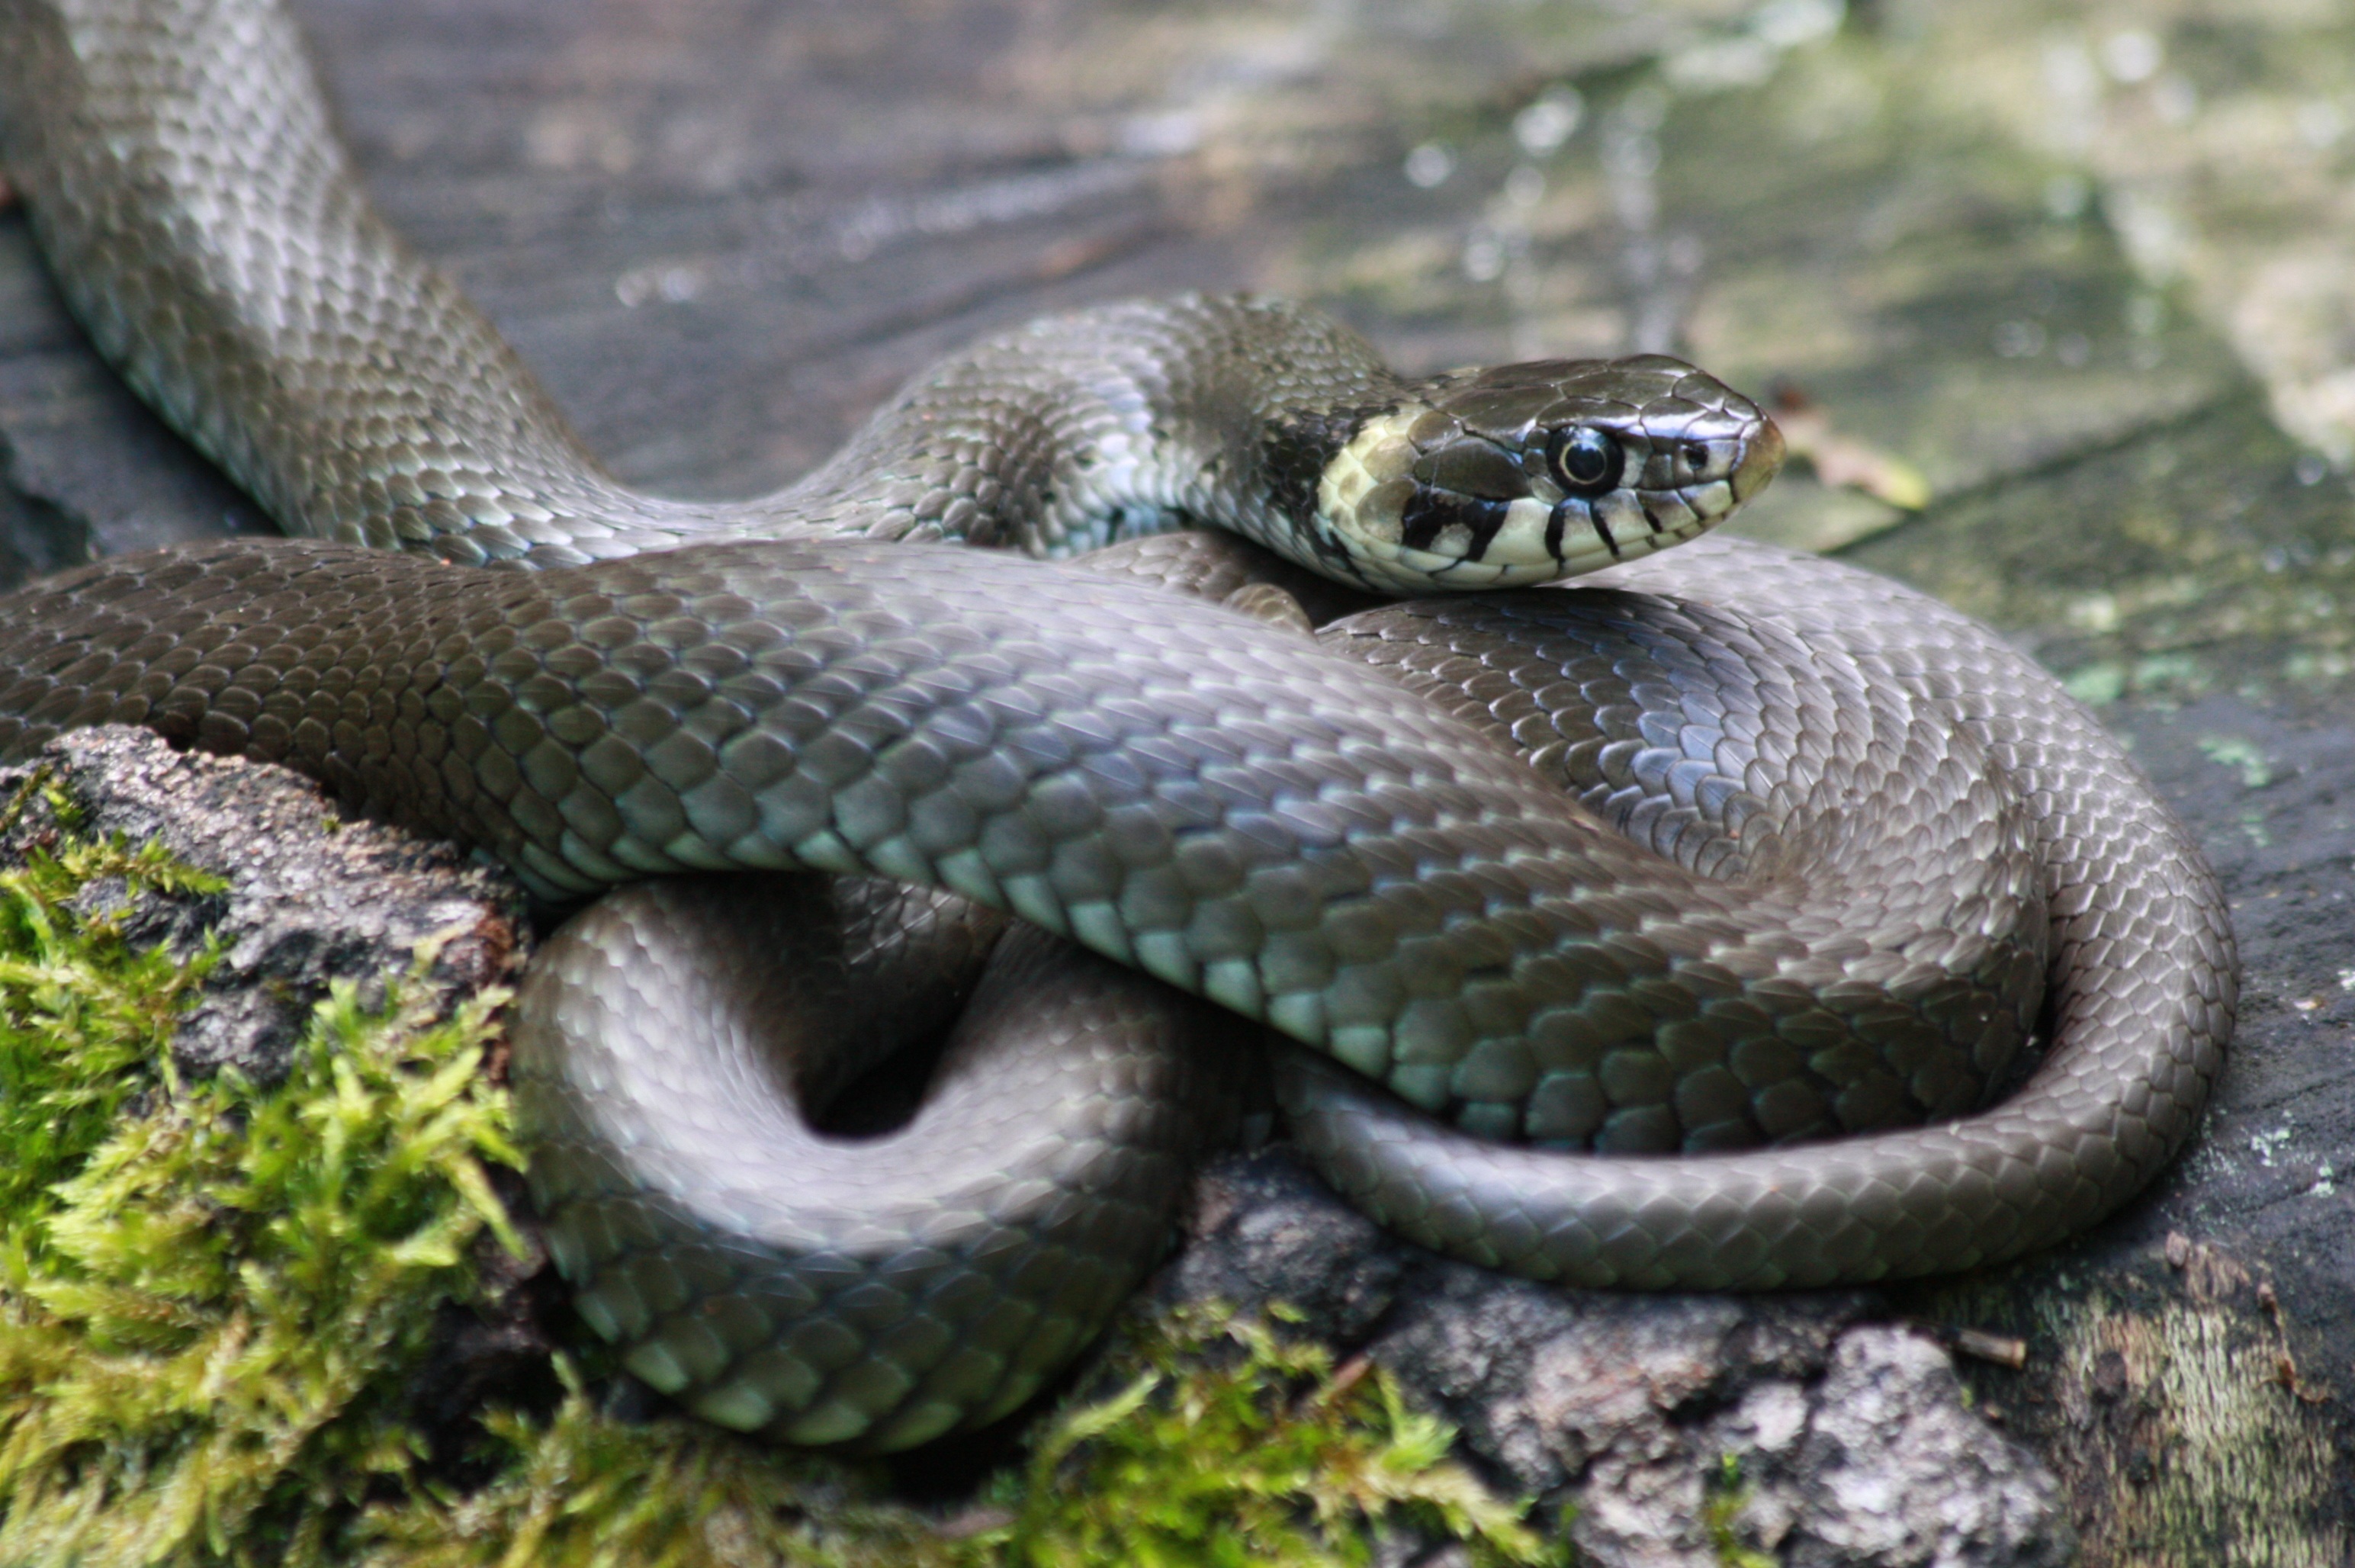
nature, forest, animal, wildlife, green, reptile, fauna, snake, vertebrate, serpent, viper, grass snake, elapidae, garter snake, colubridae, sidewinder, eastern diamondback rattlesnake, scaled reptile, lacertidae, hognose snake